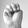
ASL letter: M